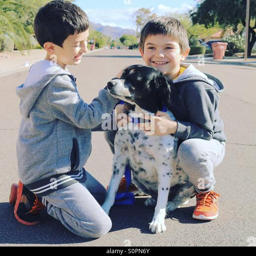
brothers taking their elderly dog for a walk in the neighborhood